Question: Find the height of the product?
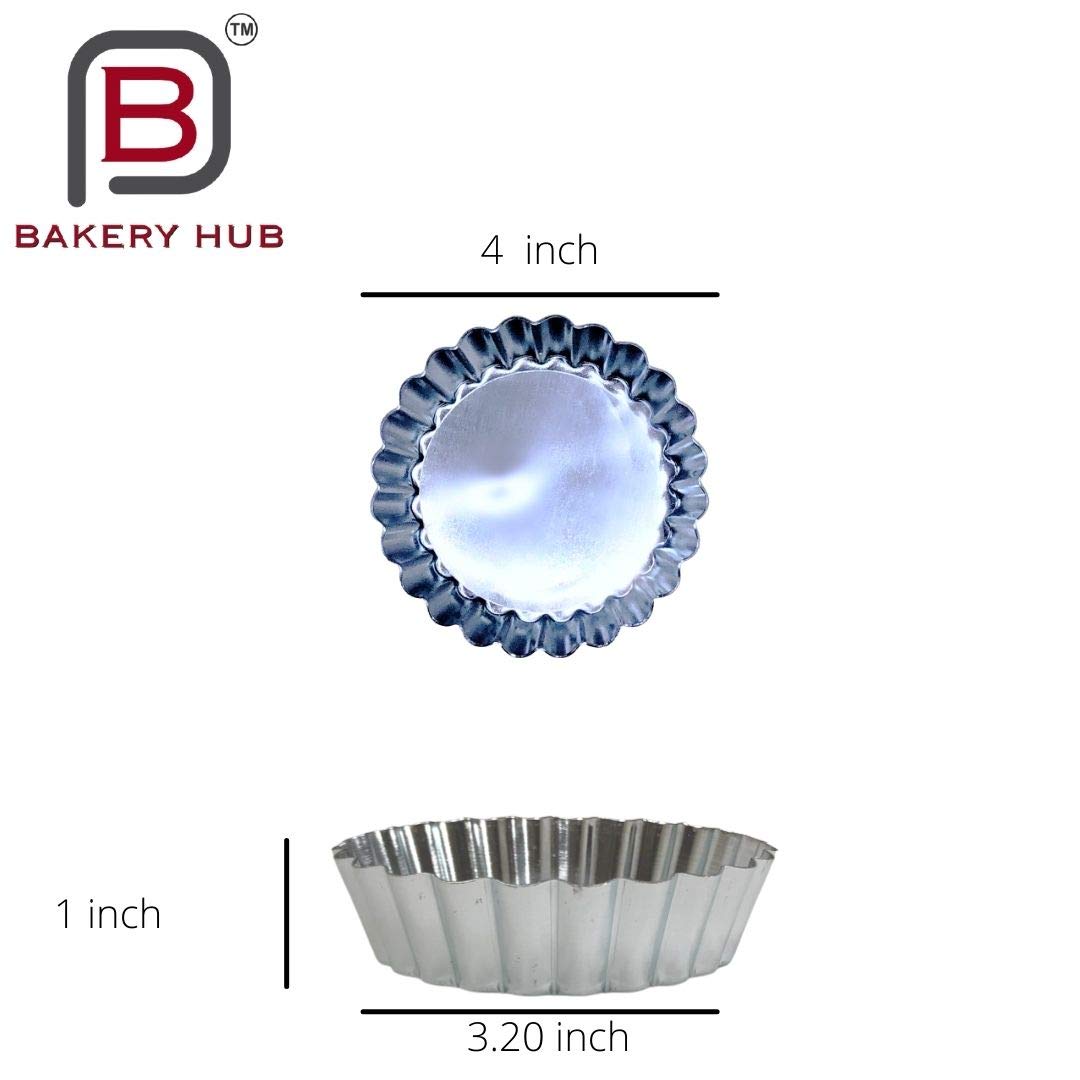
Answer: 1.0 inch